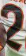
Number: 2